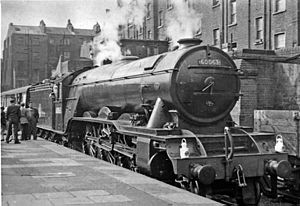
Marylebone Station / National Rail / Historie / Før 1958 – GCR og LNER
Lyntog mod Manchester trukket af et A3 Pacific, venter på Marylebone i 1956.
Marylebone Station eller London Marylebone er en National Rail- og London Underground-station i det centrale London. Den er placeret midtvejs mellem fjerntogsstationerne Euston og Paddington, cirka 1,6 km fra hver.